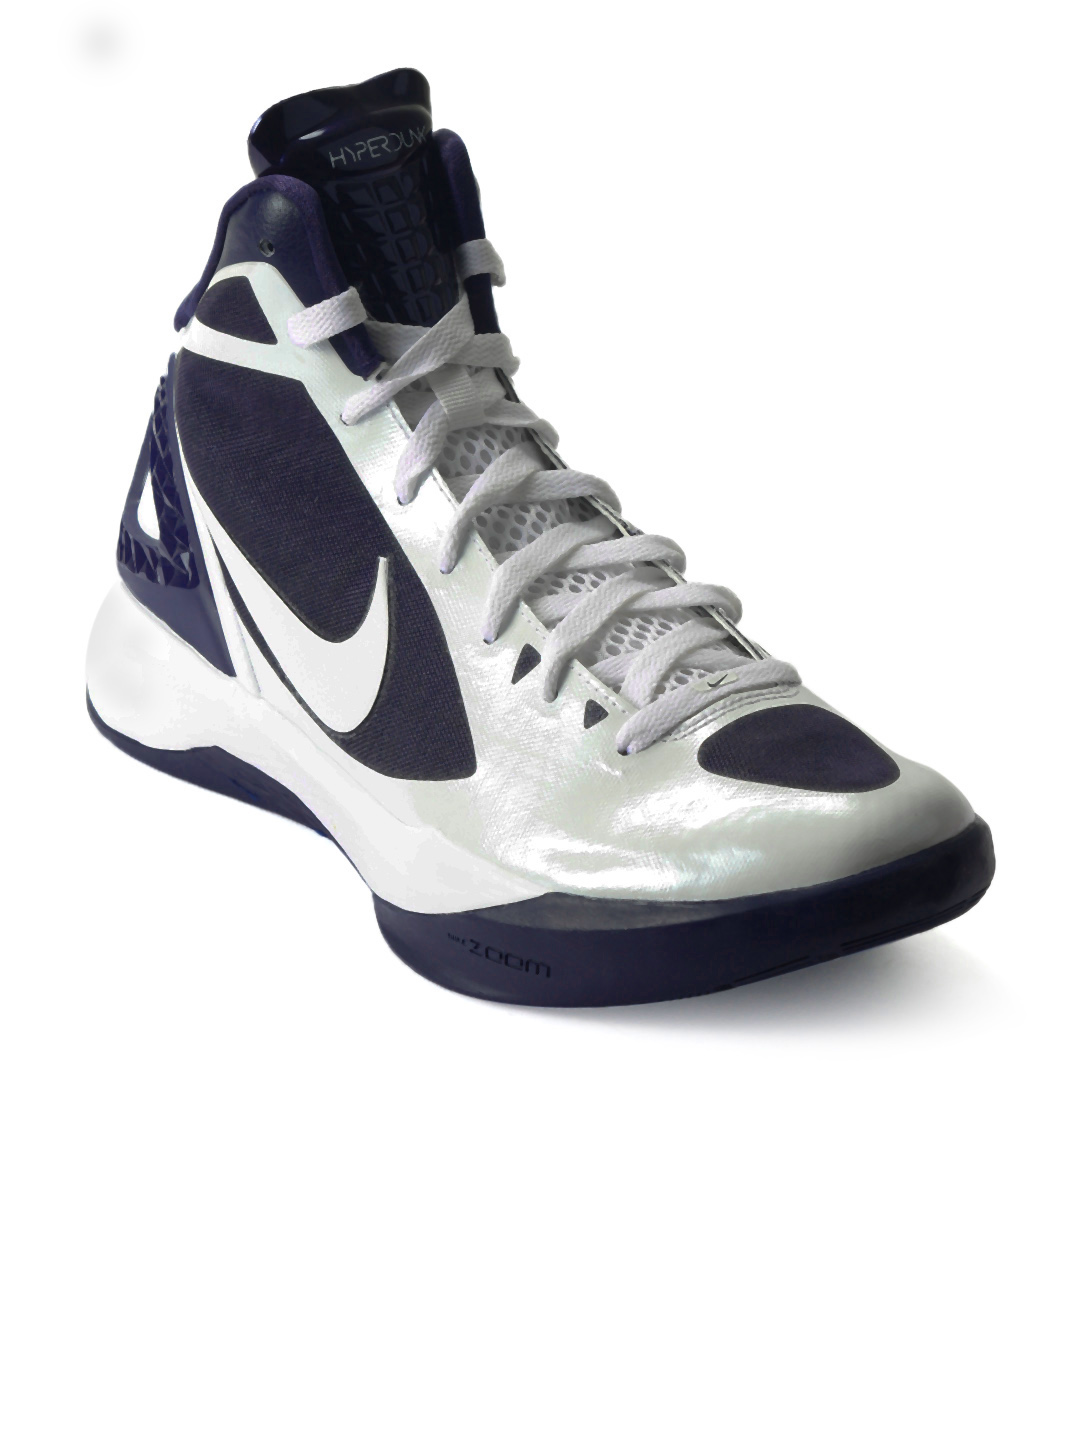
Nike Men Zoom Hyperdunk Blue Sports Shoes
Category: Footwear / Shoes / Sports Shoes
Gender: Men
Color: Blue
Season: Fall 2011
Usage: Sports